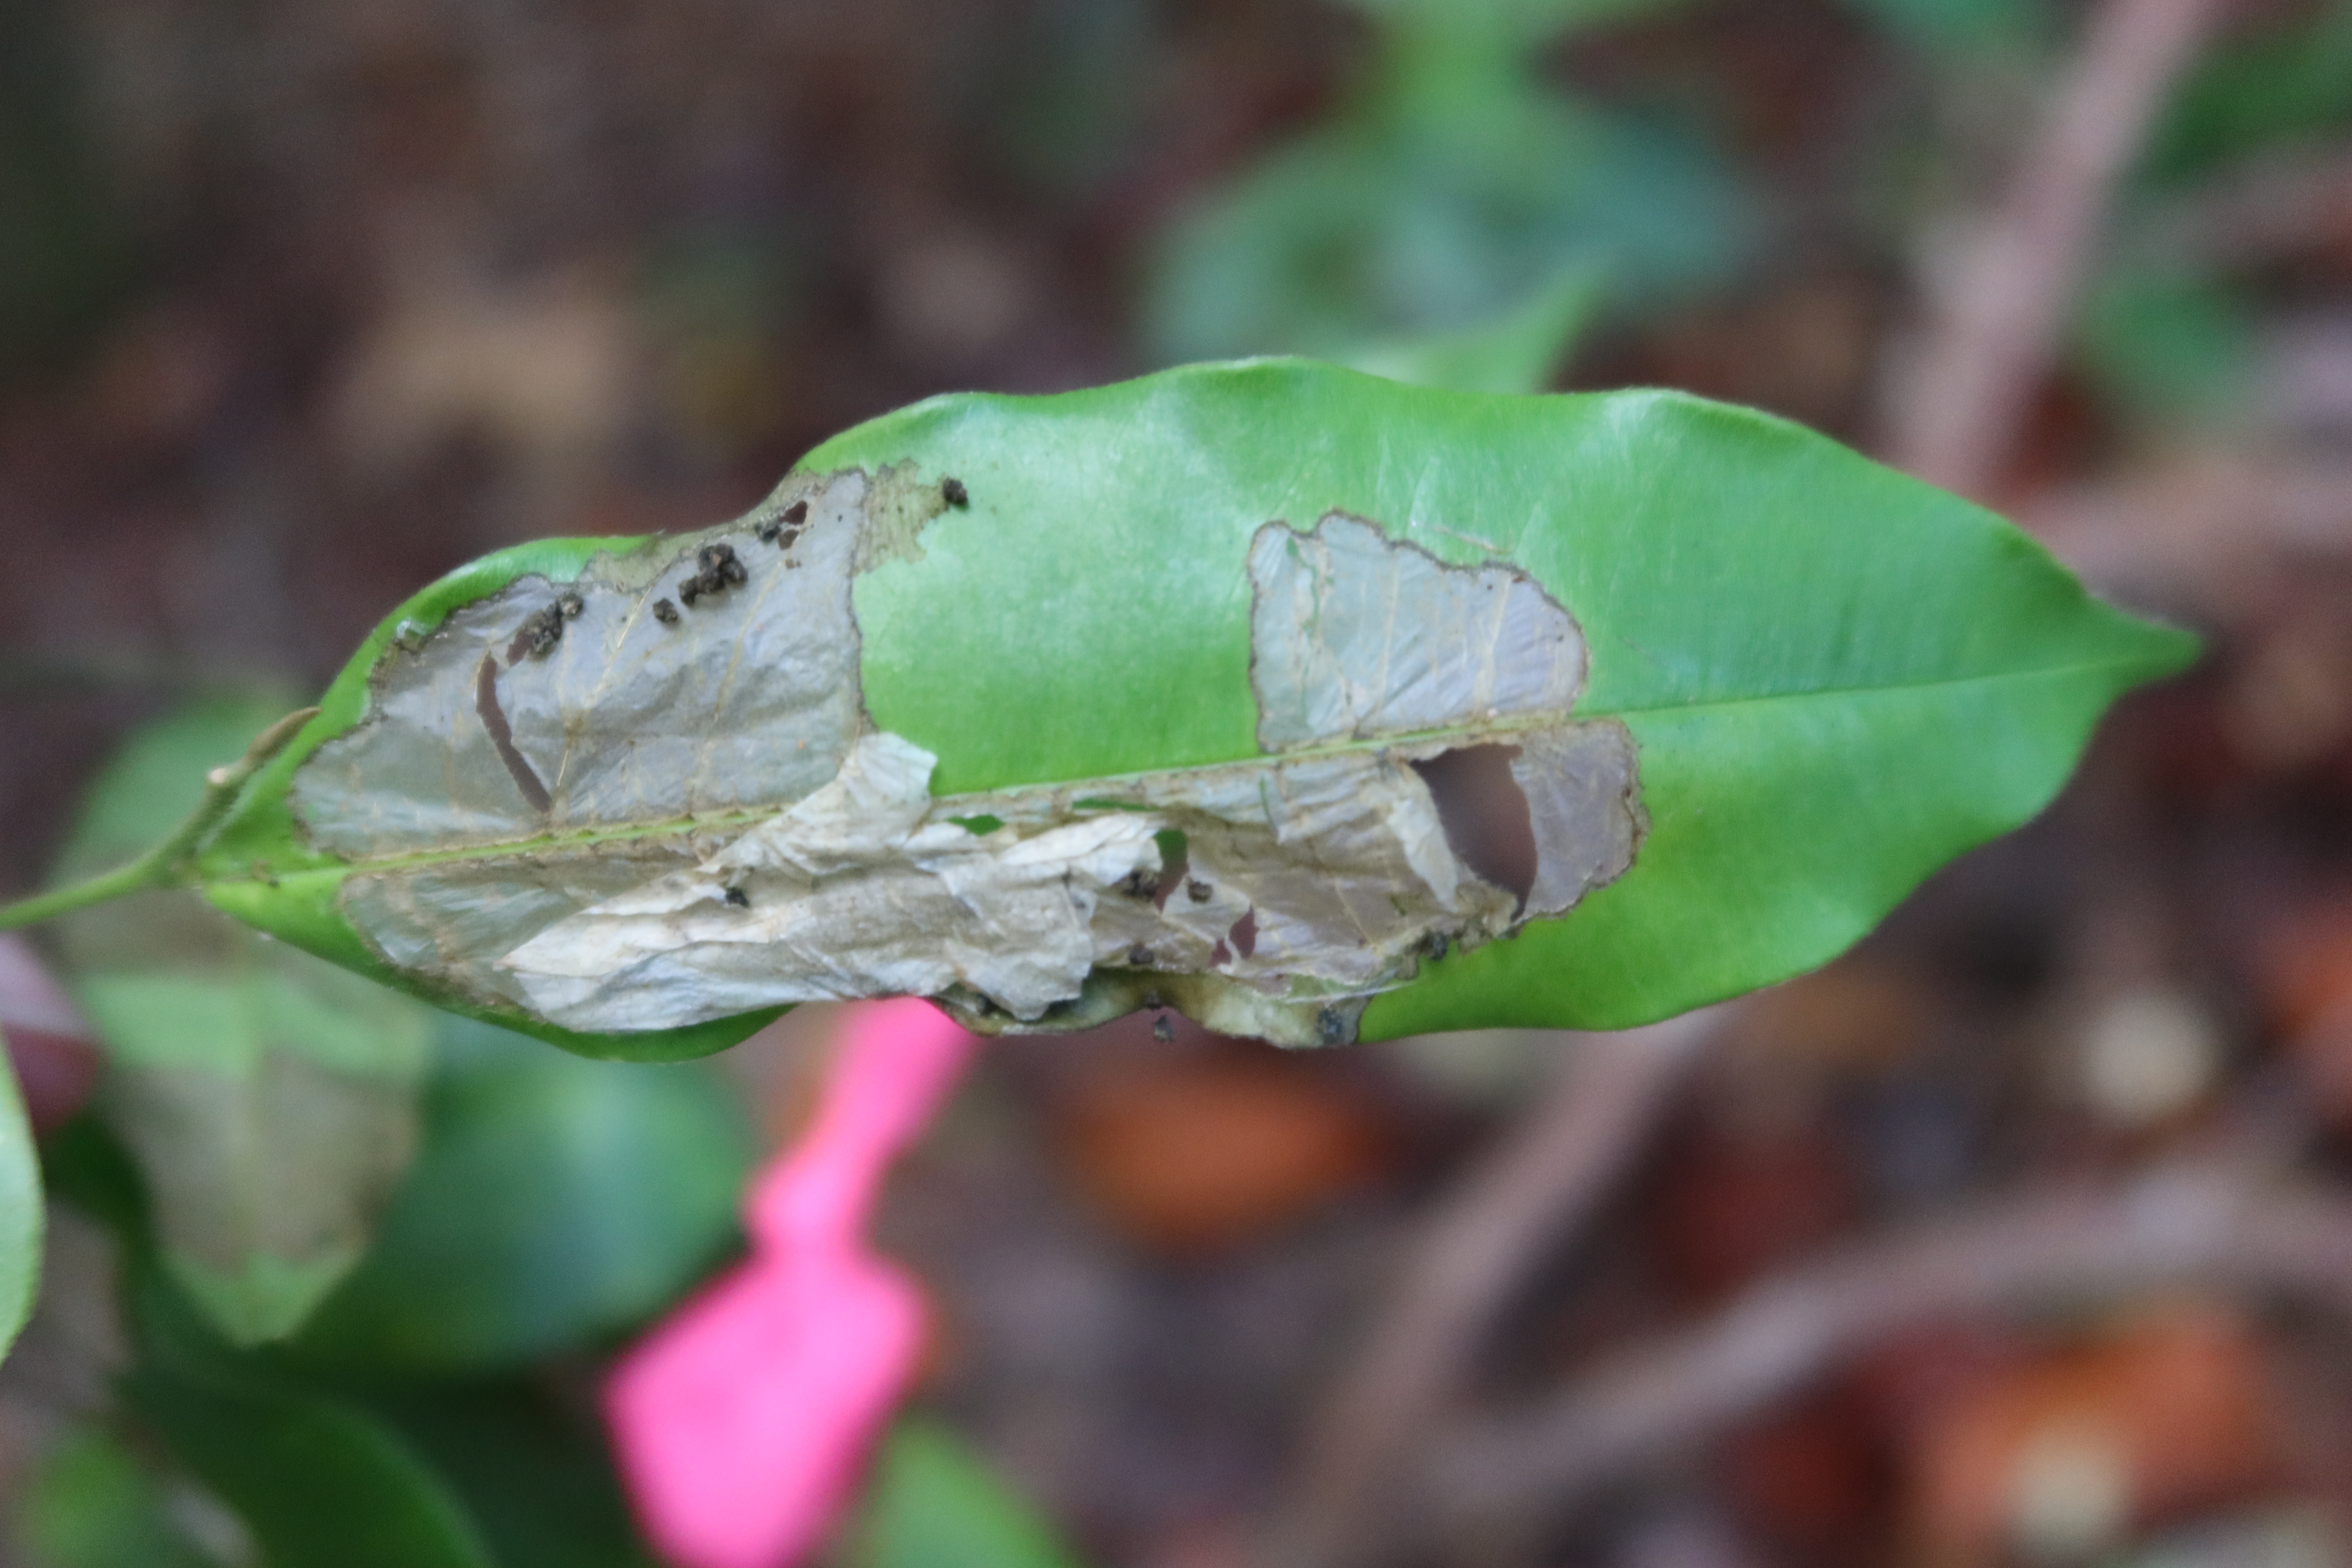
Label: Translucent lesion